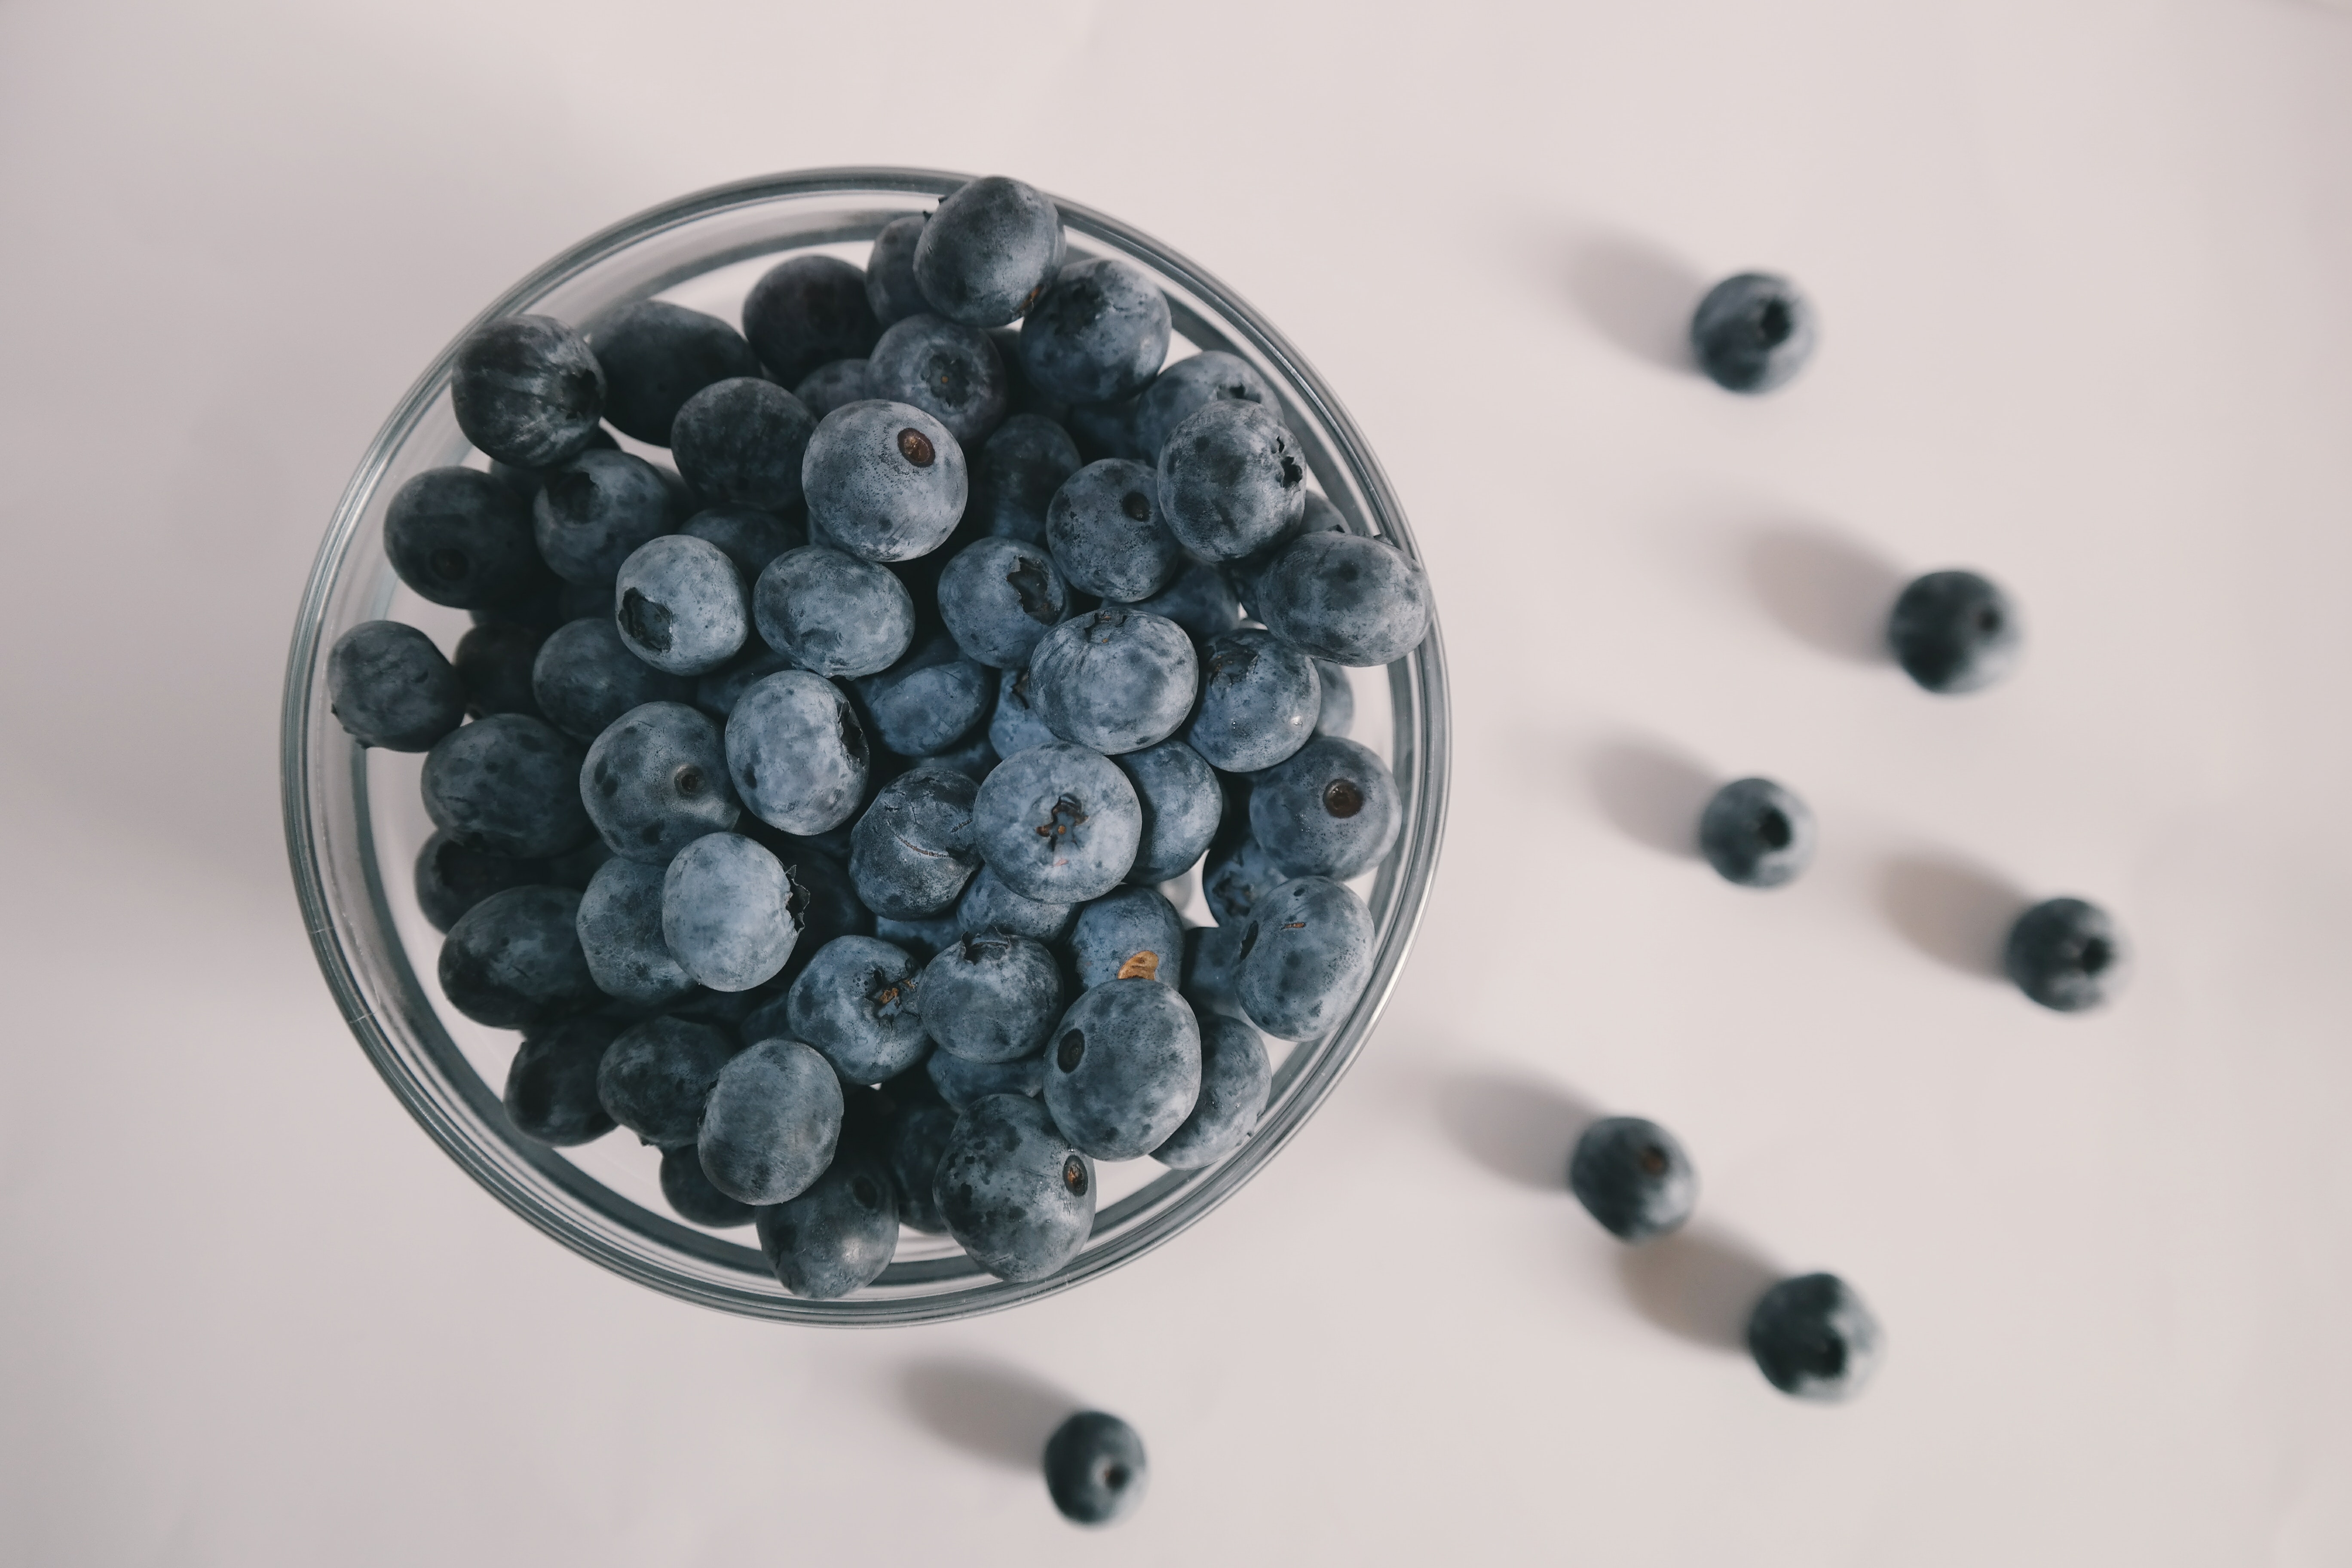
bilberry, blueberry, berry, superfood, fruit, food, plant, zante currant, prunus spinosa, juniper berry, chokeberry, juniper, huckleberry